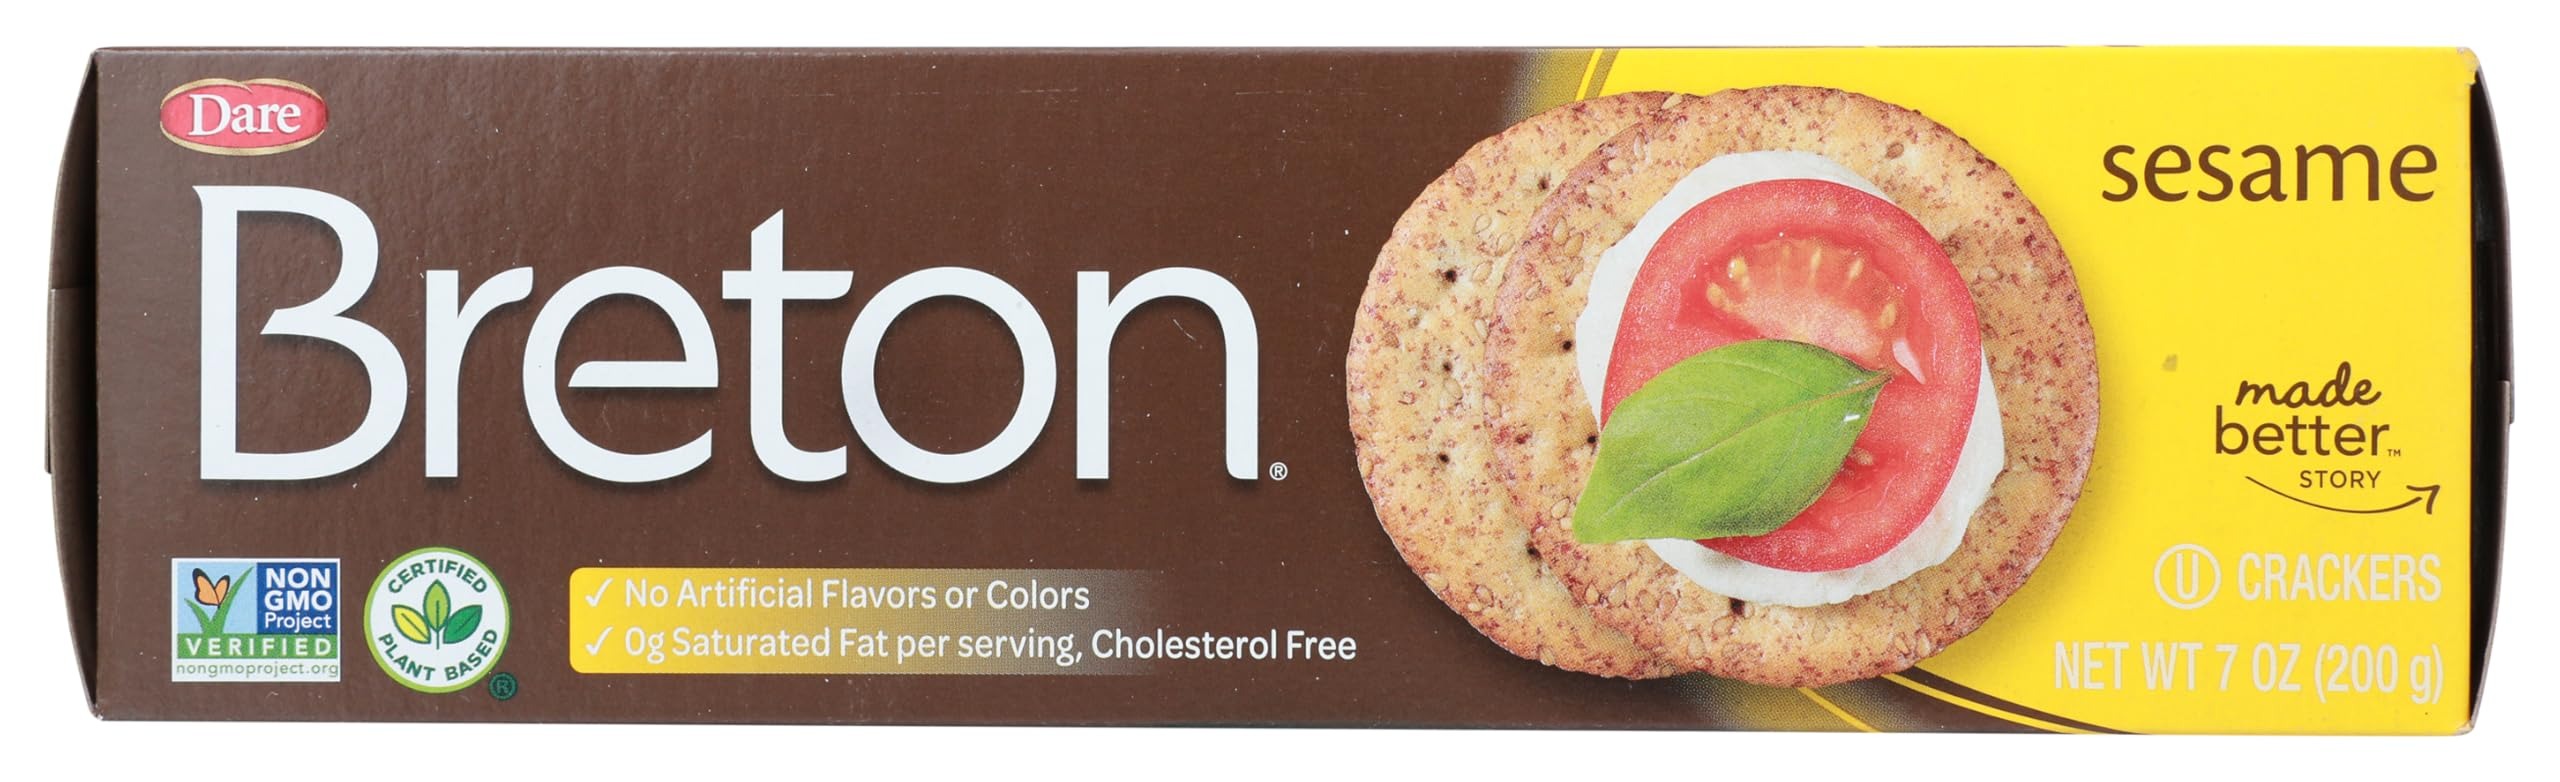
Item Name: BRETON DARE SESAME CRKR ( 12 X 7 OZ )
Value: nan
Unit: None

Price: 62.49